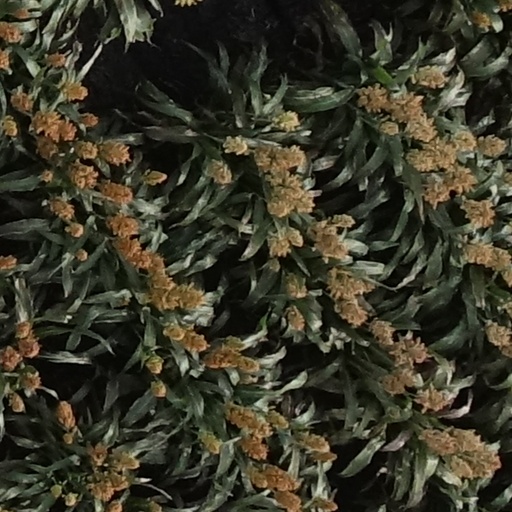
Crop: sorghum